Aaradimanninte Janmi

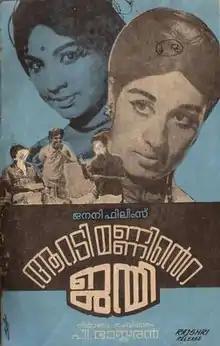

Aaradimanninte Janmi is a 1972 Indian Malayalam-language film, directed and produced by P. Bhaskaran. The film stars Prem Nazir, Madhu, Sheela and Jayabharathi. It is a remake of the Tamil film "Neerkumizhi".